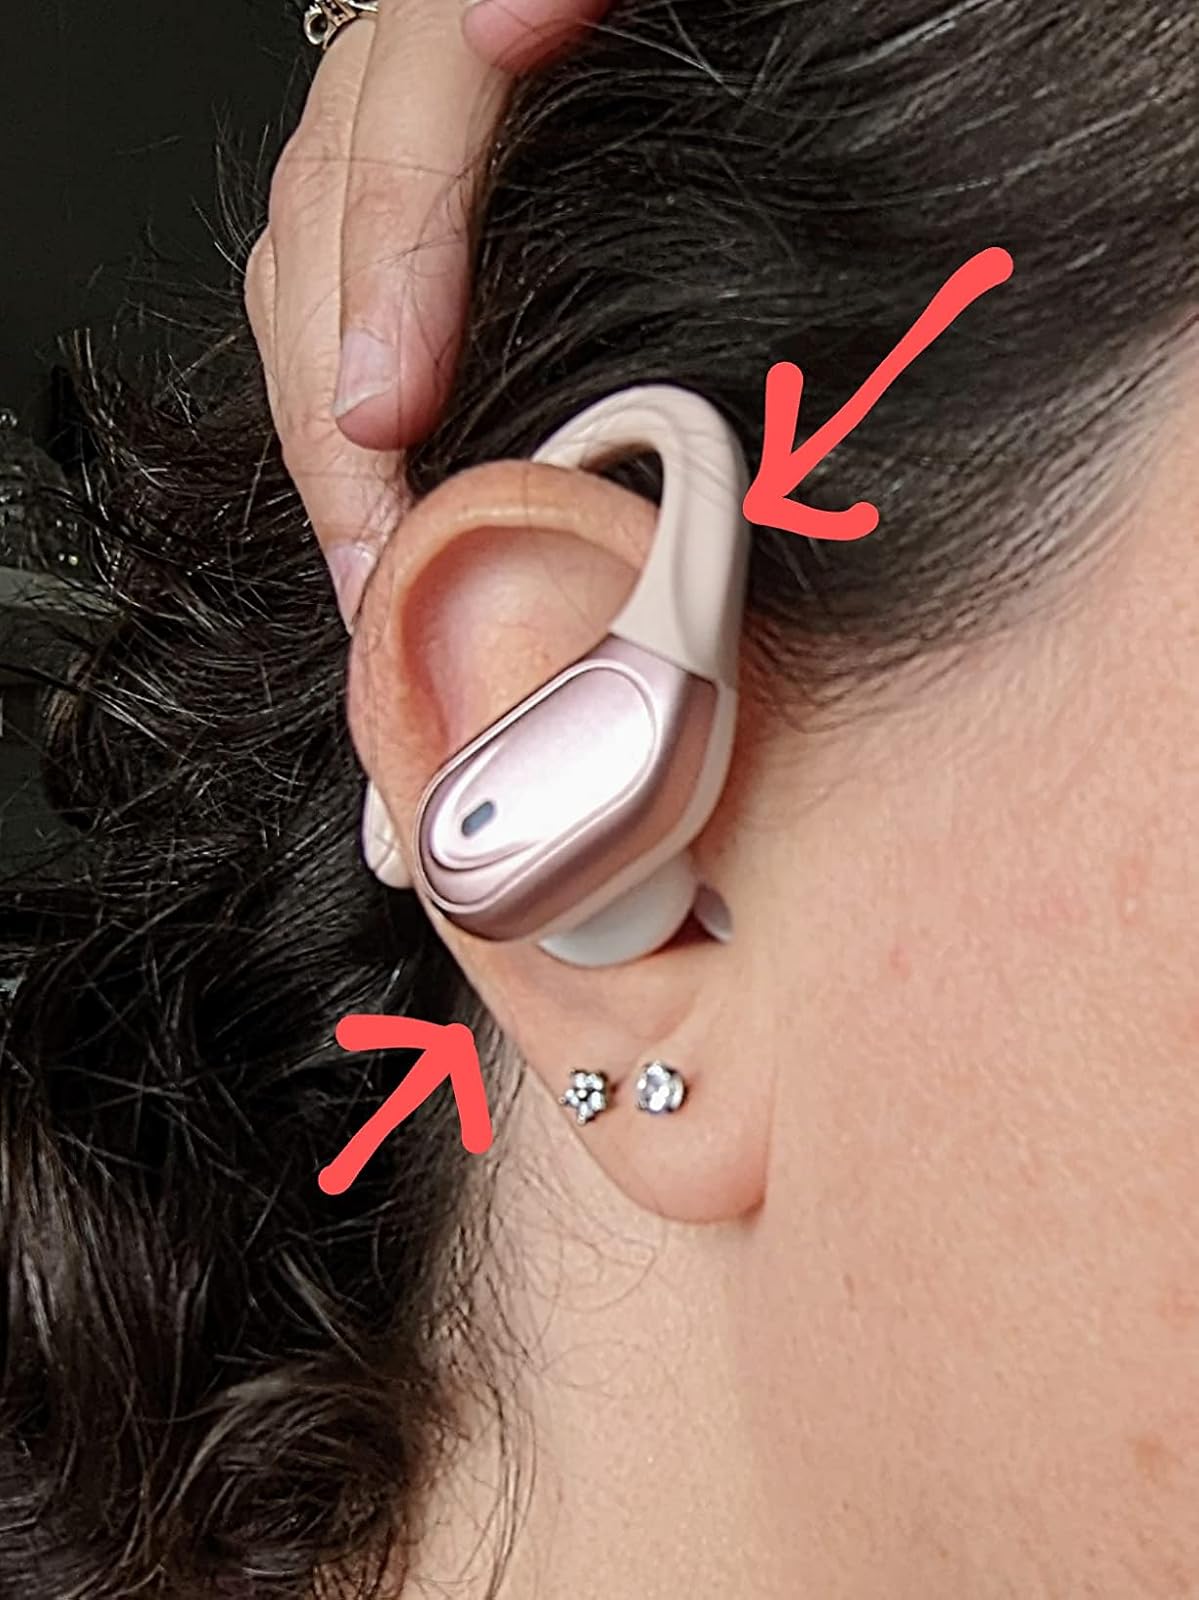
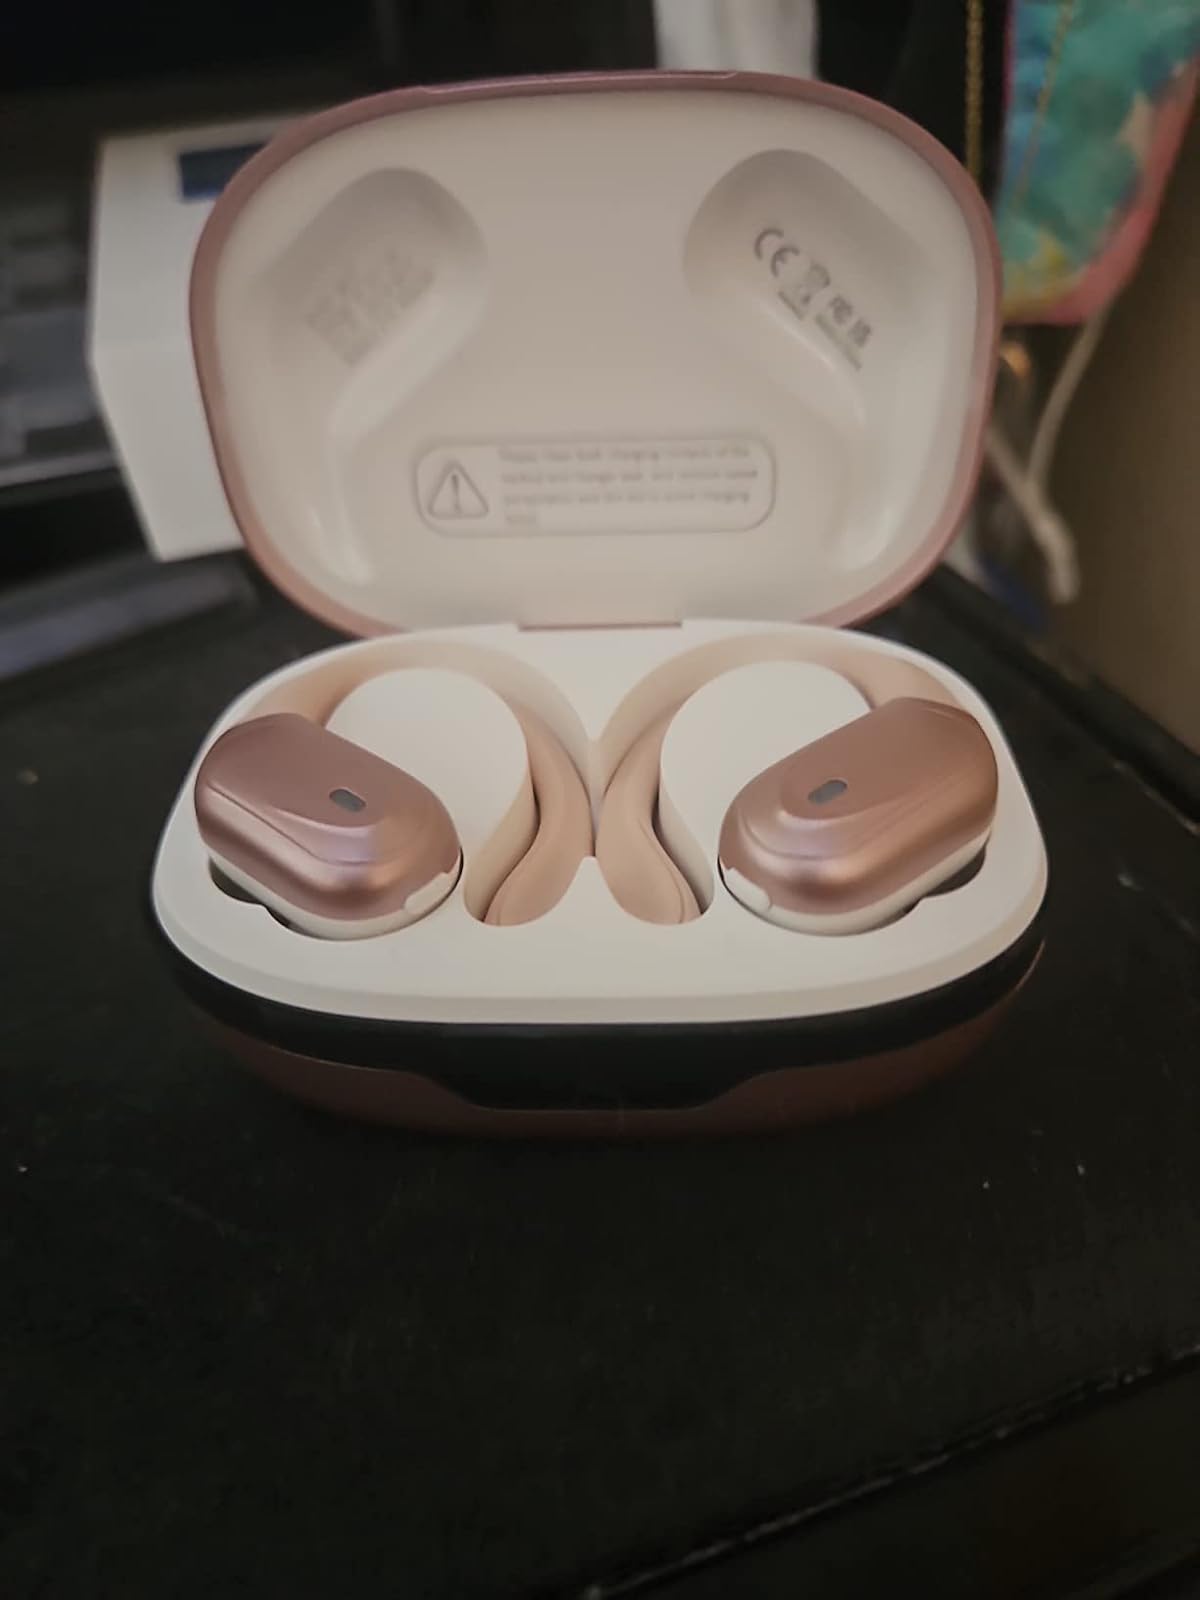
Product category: earbuds
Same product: yes